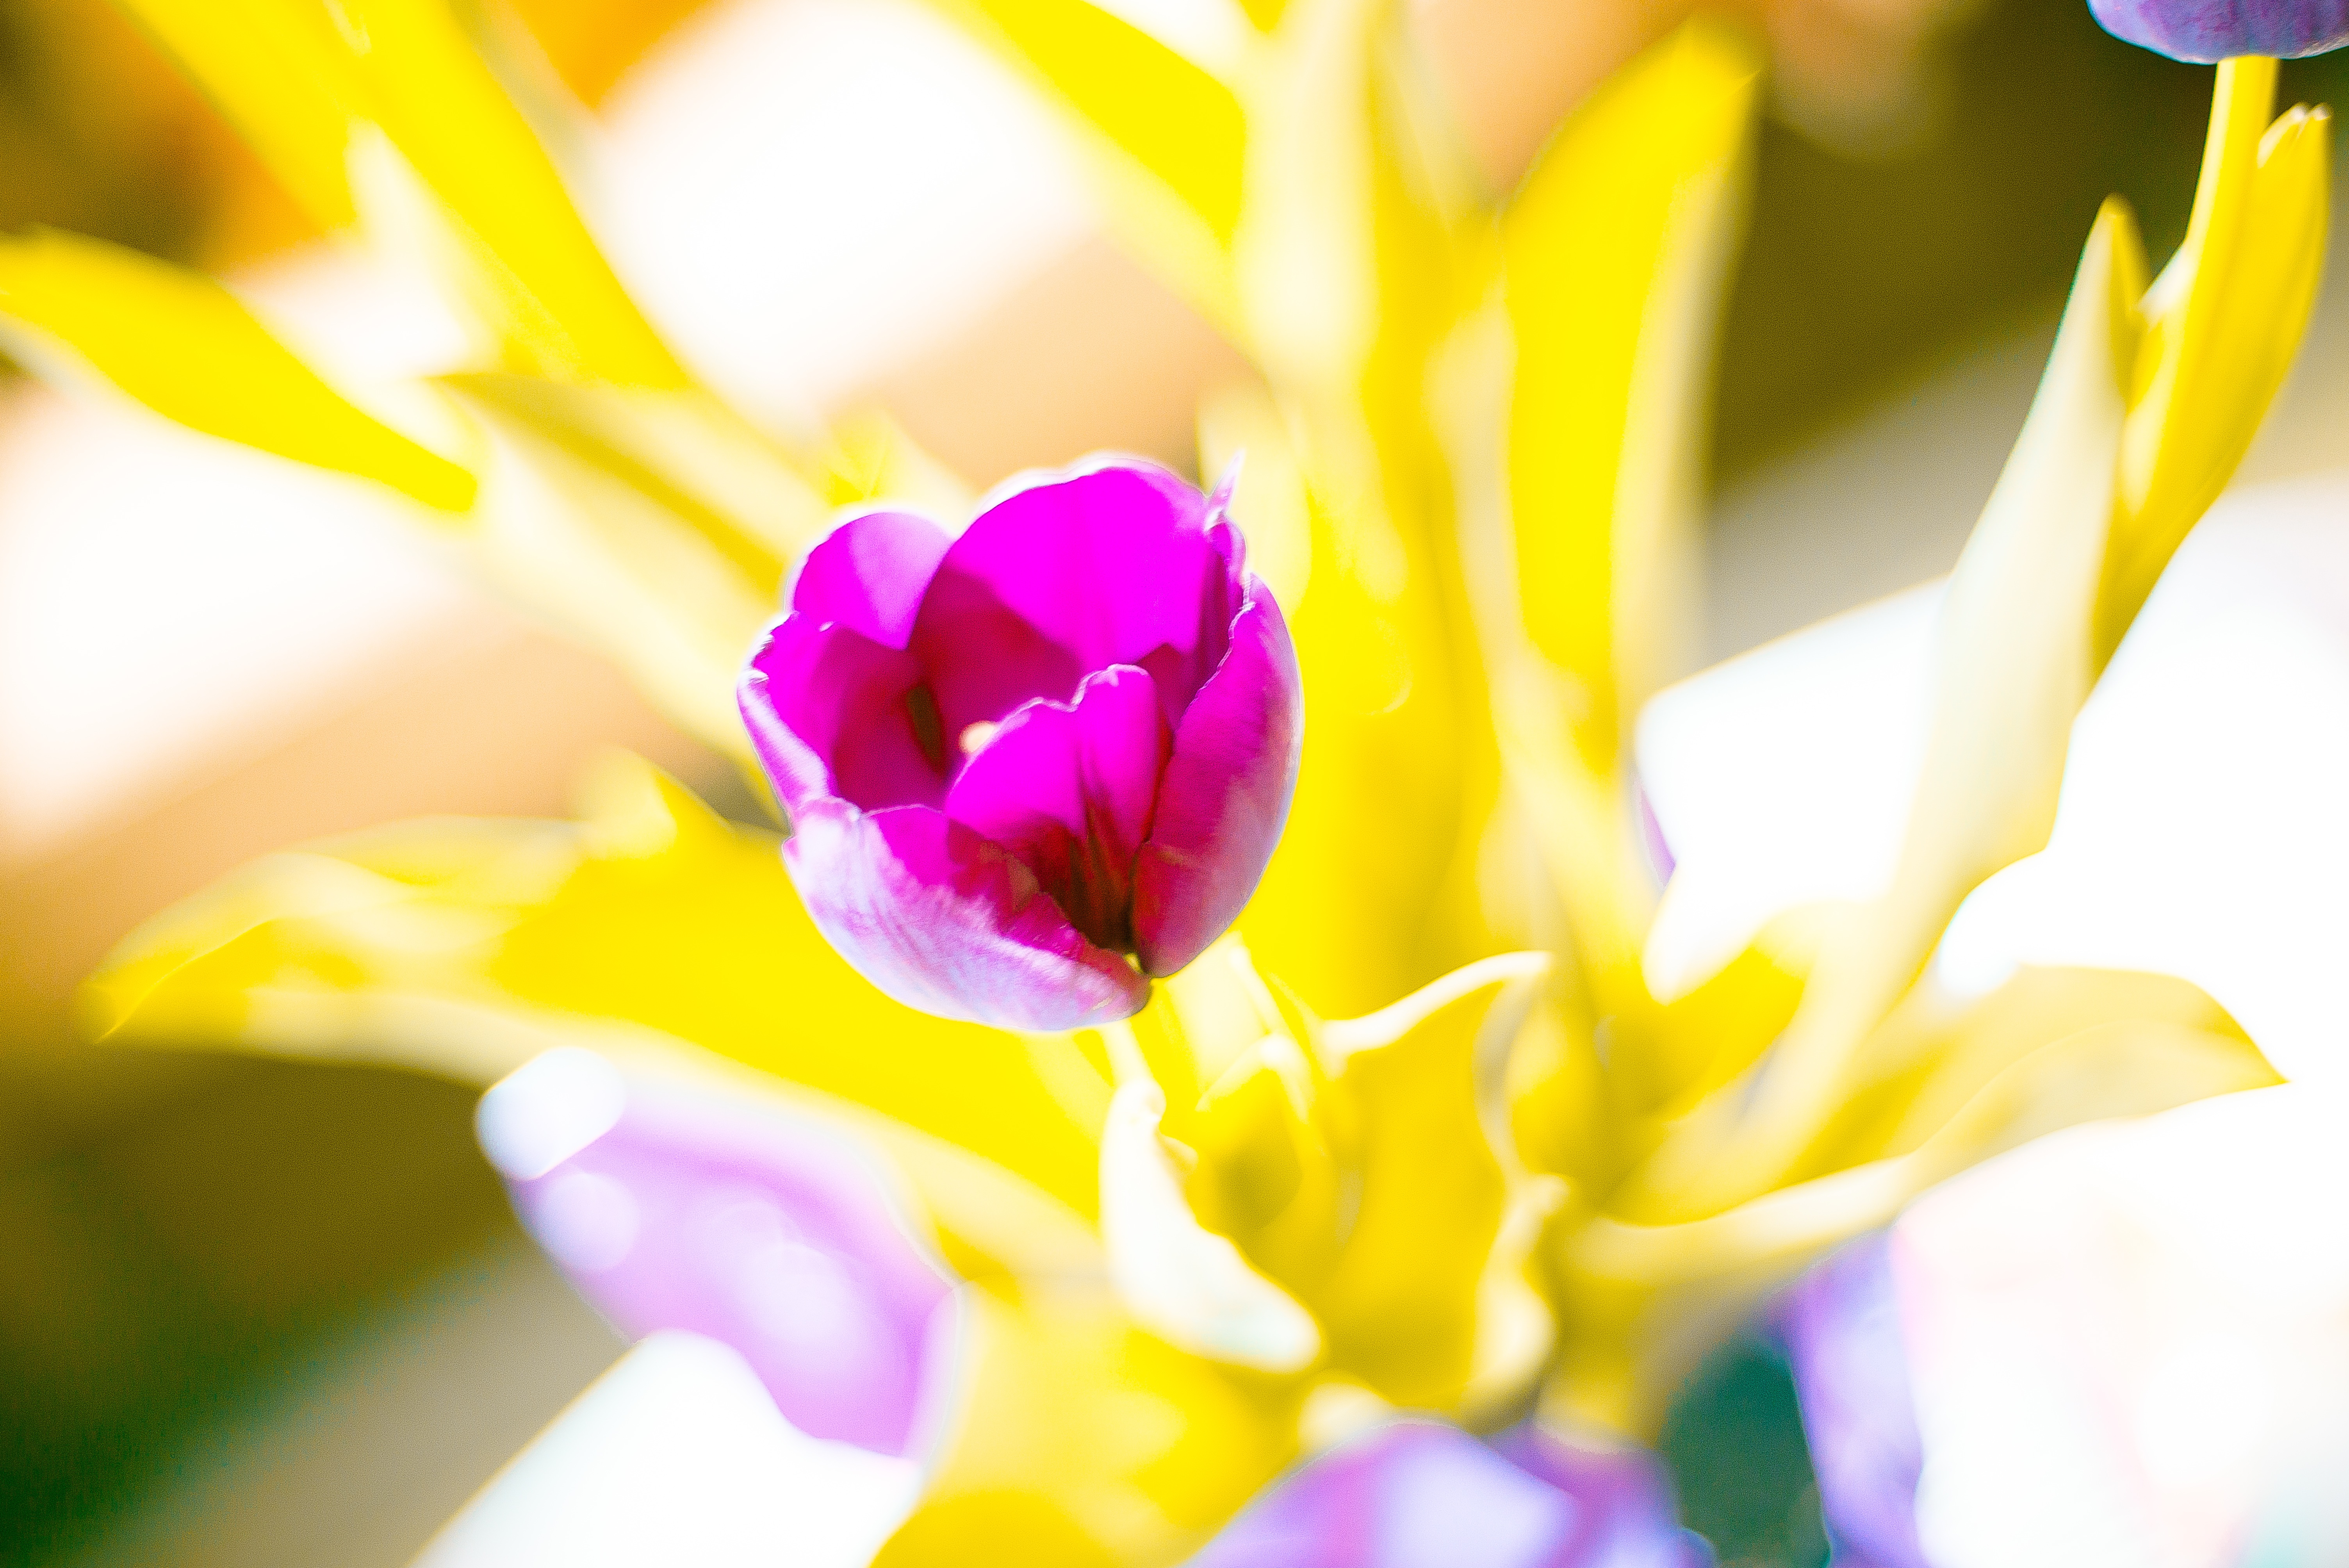
blossom, plant, photography, flower, petal, tulip, color, yellow, flora, close up, macro photography, flowering plant, land plant